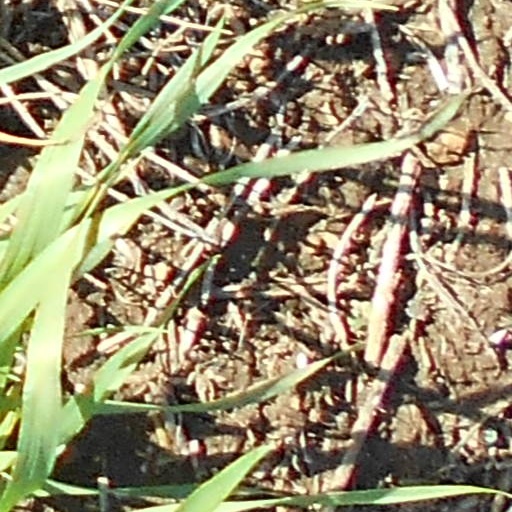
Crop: wheat